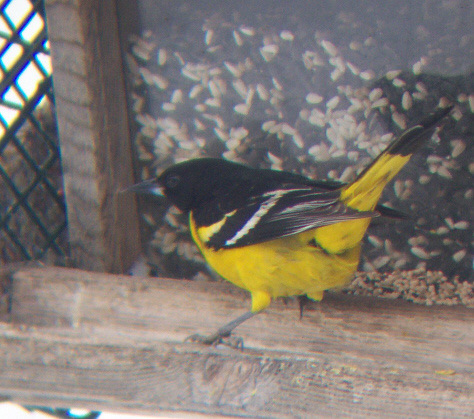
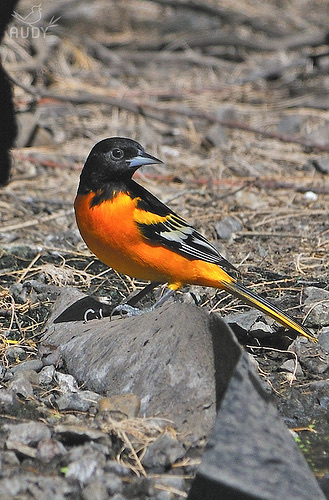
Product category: misc
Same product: yes